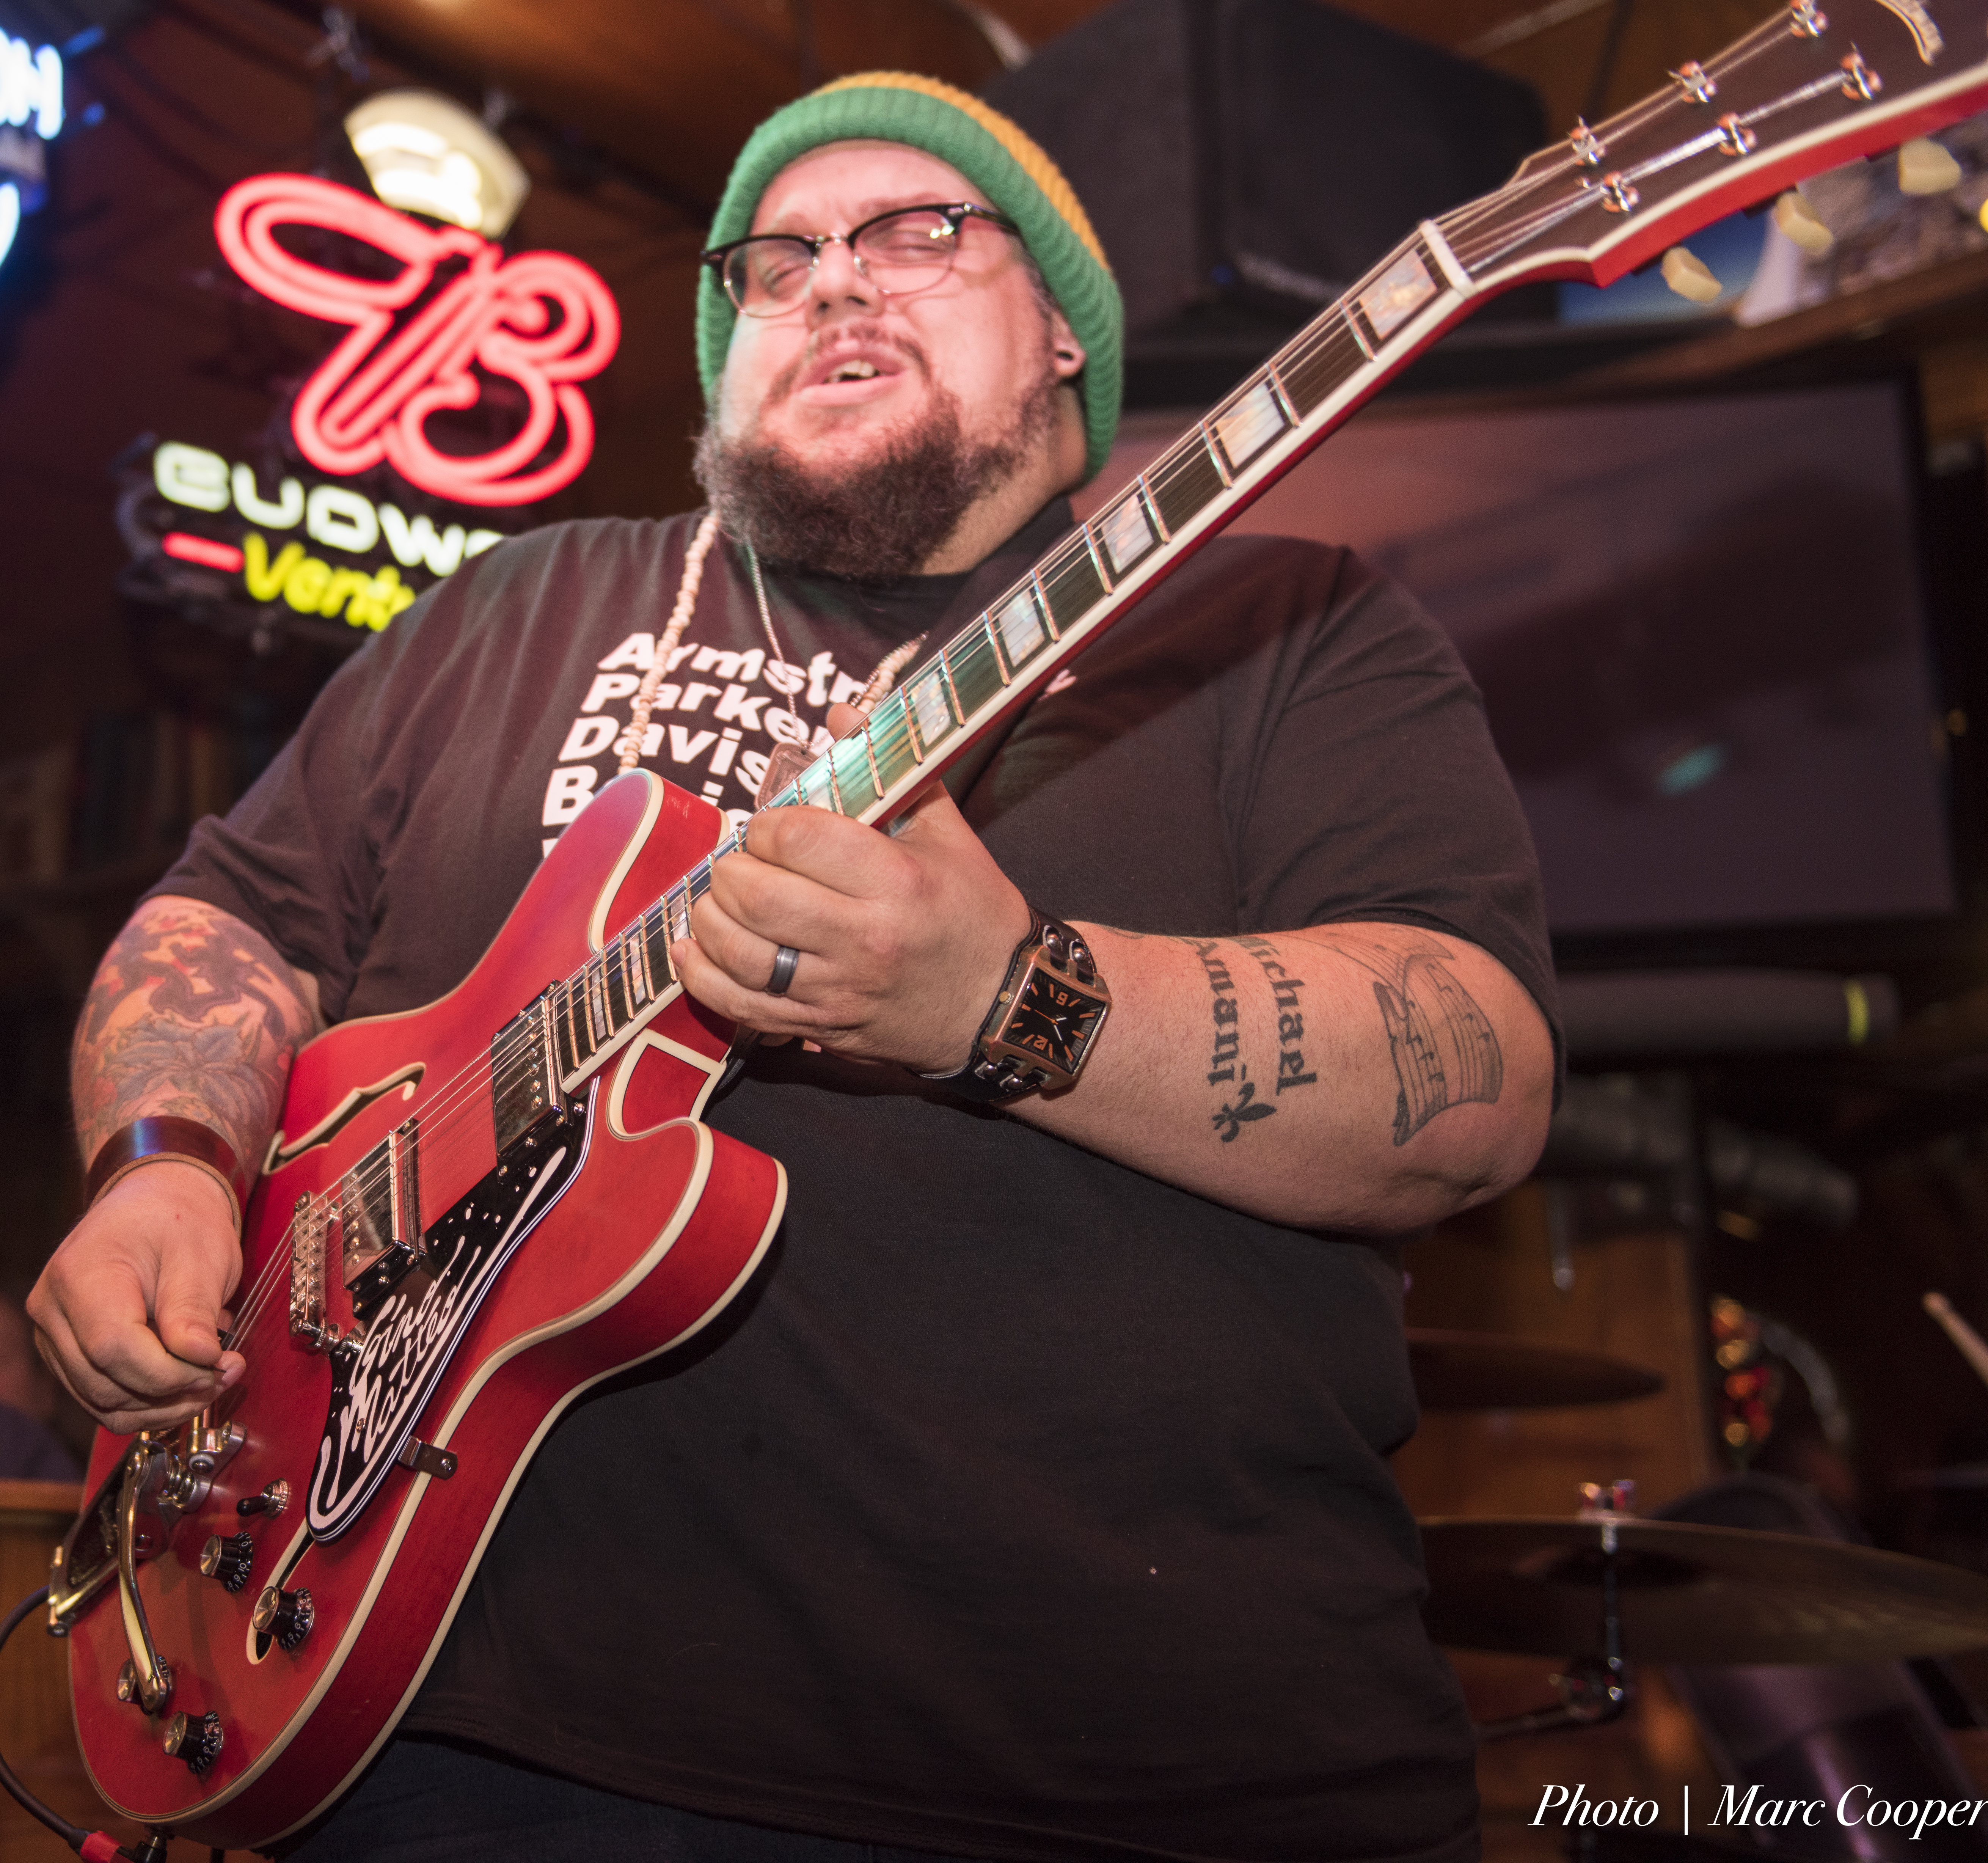
music, guitar, concert, live, portrait, hat, nikon, musician, monochrome, california, beard, beanie, blues, performance, bassist, singing, noir, lightroom, blancoynegro, d810, los, angeles, guitarist, cadillaczack, mauisugarmillsaloon, matteo, gino, bass guitar, entertainment, singer songwriter, string instrument, plucked string instruments, slide guitar